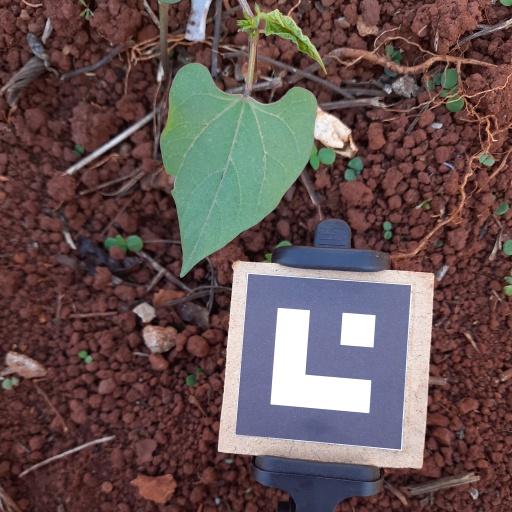
Observations: flat surface, eating holes in the edge, under shade